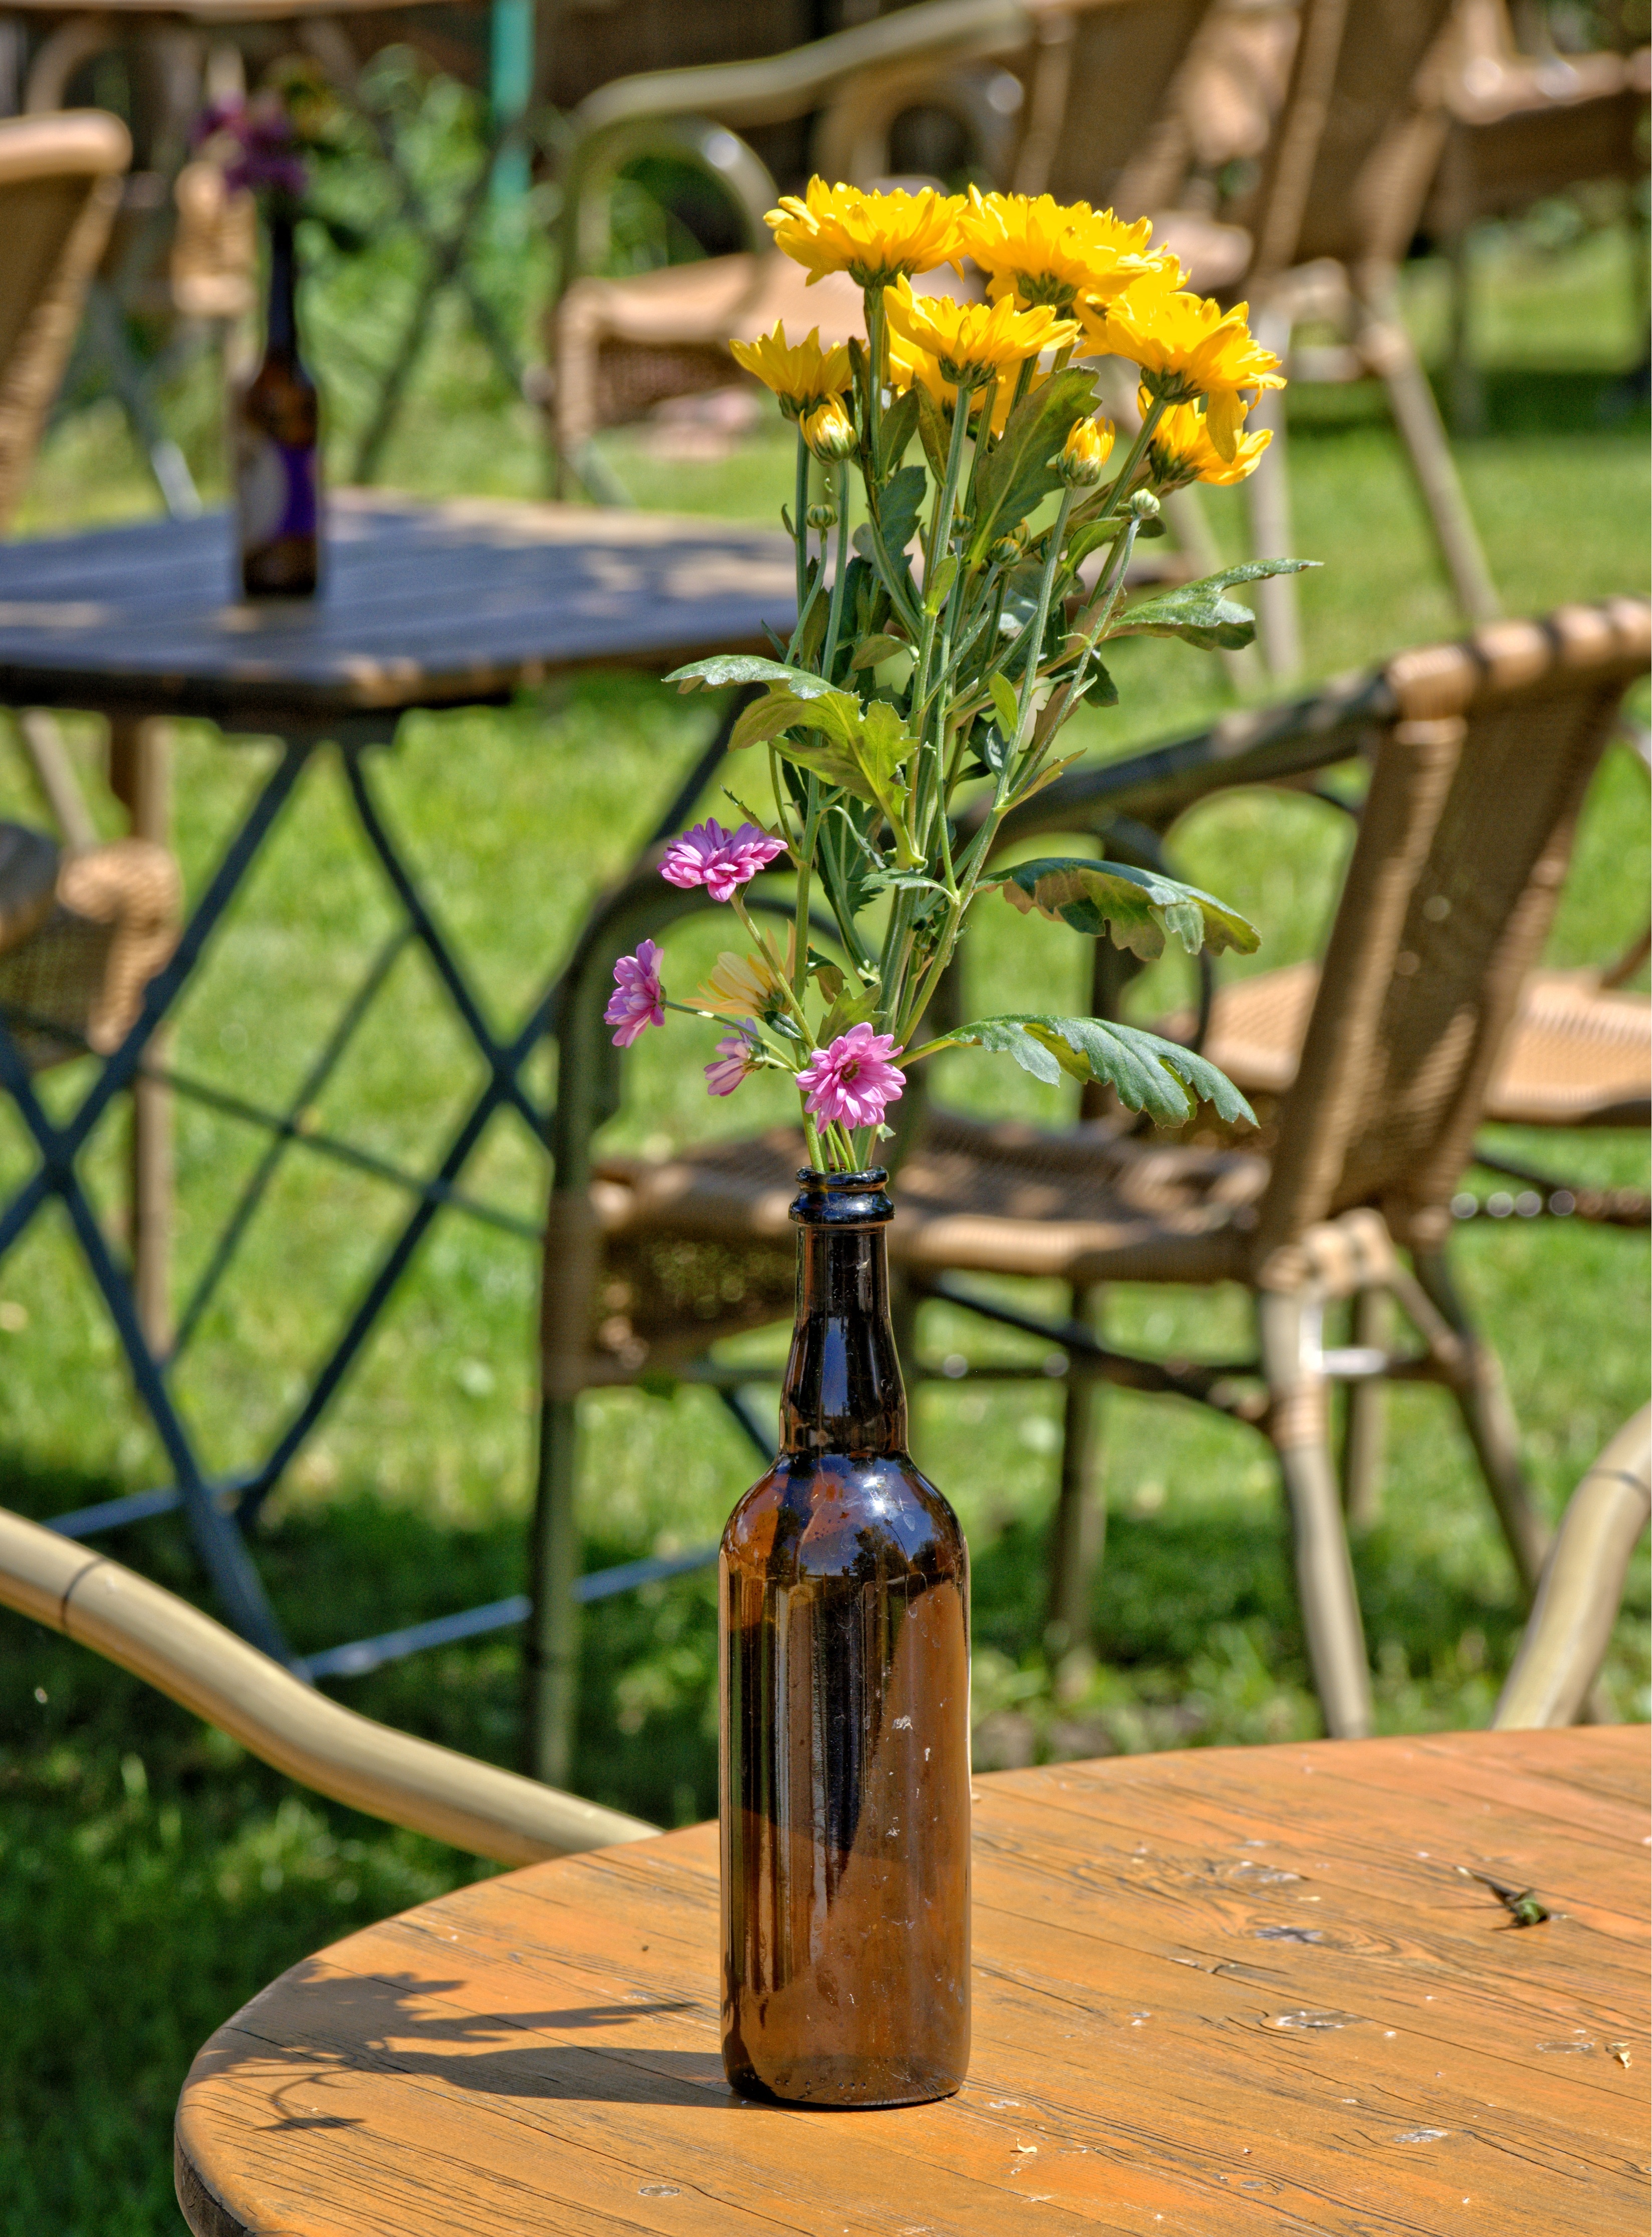
plant, flower, vase, decoration, spring, green, produce, botany, yellow, garden, flora, still life, deco, flowers, alternative, decorative, flower vase, man made object